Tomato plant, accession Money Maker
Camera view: horizontal (90 deg, fisheye); turntable rotation: 0 degrees
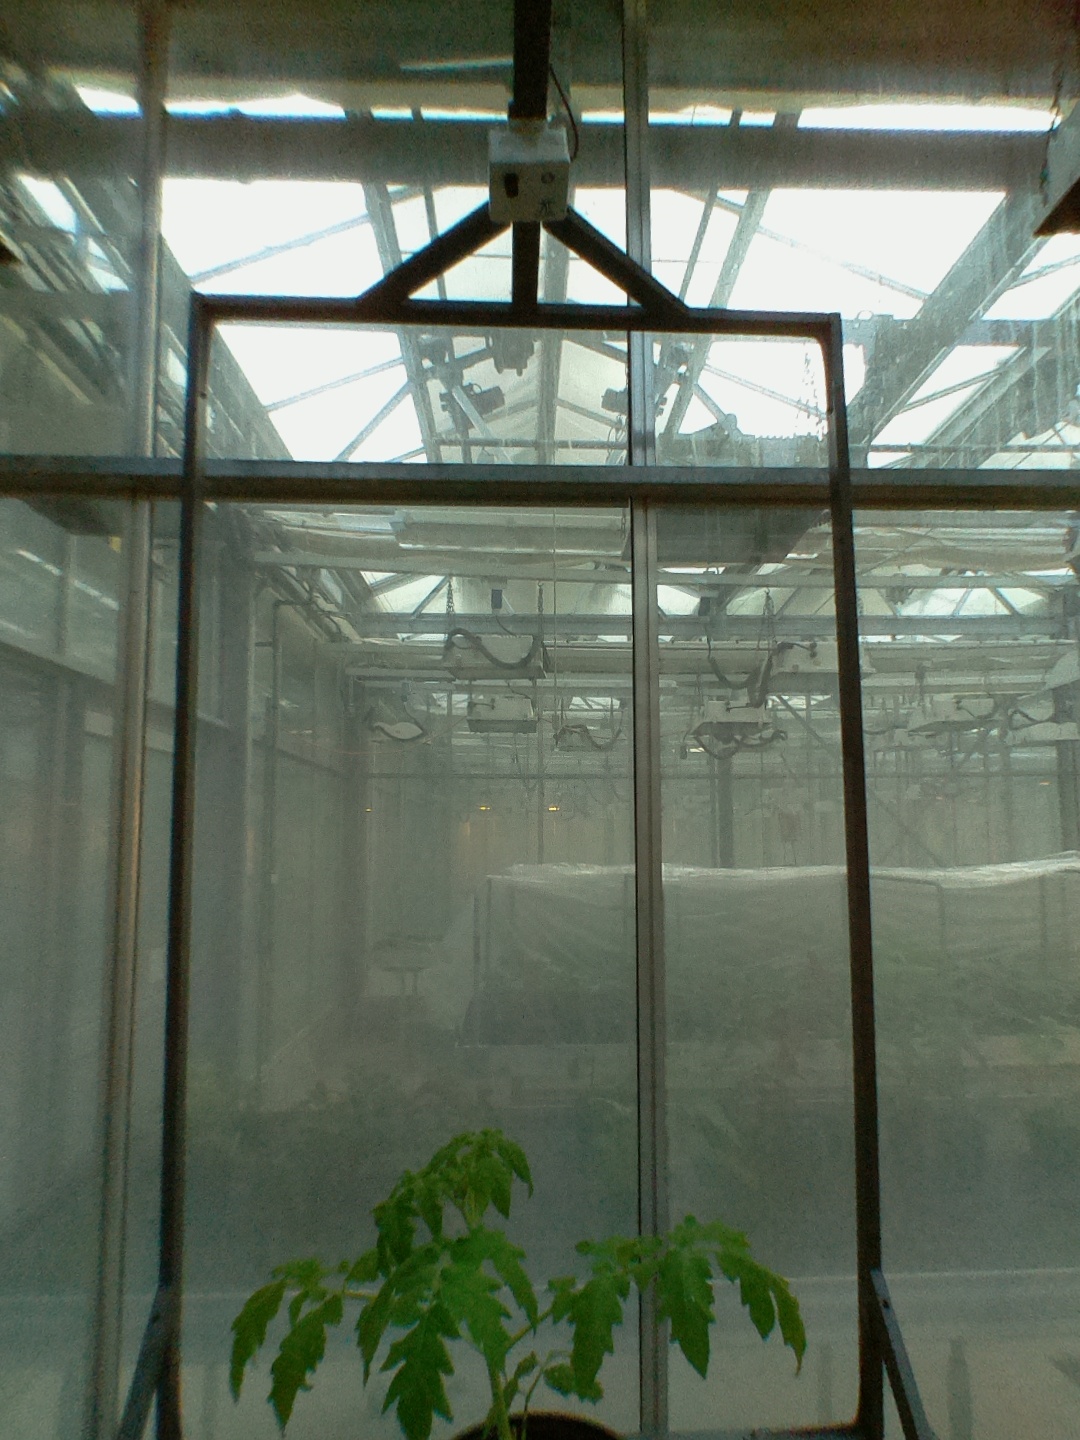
BBCH growth stage 13: 6 of true leaves visible